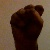
The image shows a hand gesture representing the letter 'S' in Indian Sign Language.